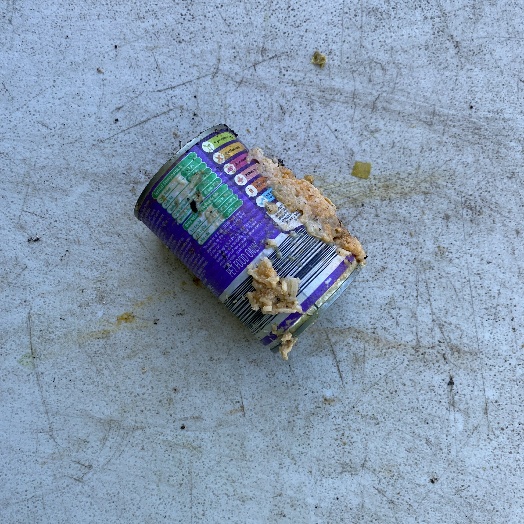
Label: Metal